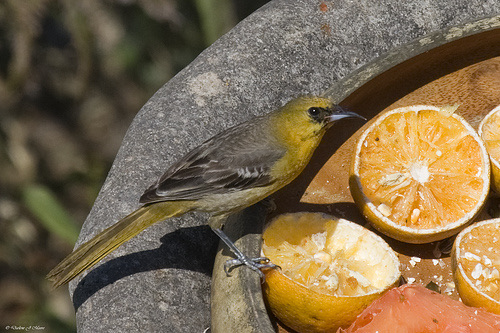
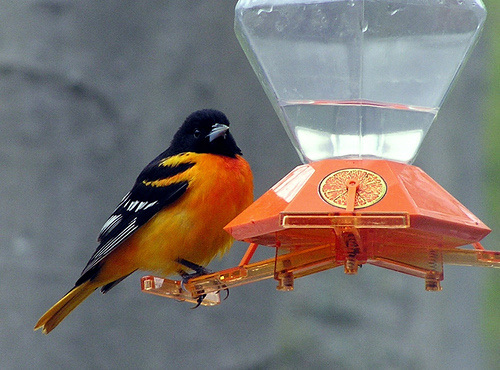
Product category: misc
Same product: yes